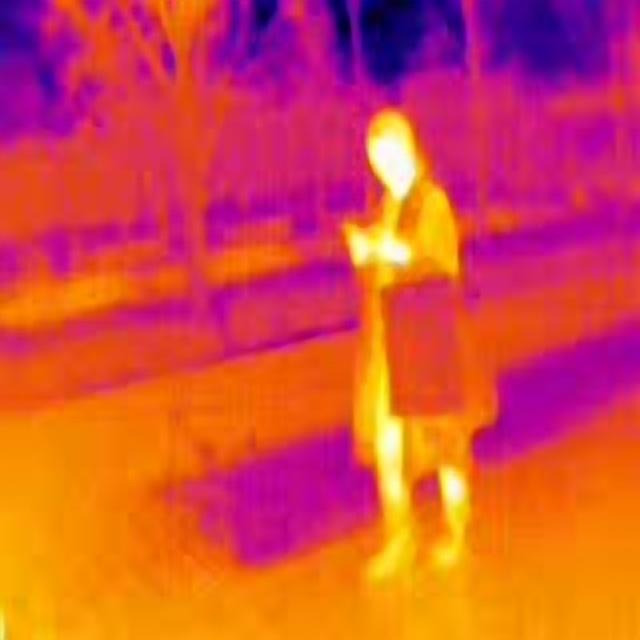
Detected objects:
label: person